Copy number analysis

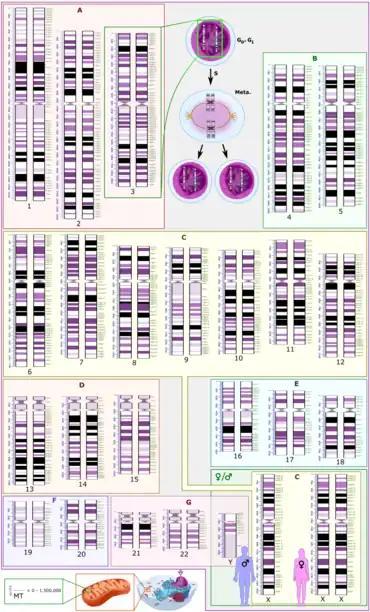
Schematic karyogram of a typical human cell during the G phase in relation to the cell cycle, which is most common phase among human cells, and wherein there will be two pairs of each chromosome (designated 2n), each with one copy of each locus (for a total of 2c). In contrast, at center top it also shows the chromosome 3 pair in metaphase, which is among the phases occurring after DNA synthesis but before cell division, where each chromosome will have two copies of each locus, connected at the centromere, for a total of 2n and 4c.

Copy number analysis is the process of analyzing data produced by a test for DNA copy number variation in an organism's sample. One application of such analysis is the detection of chromosomal copy number variation that may cause or may increase risks of various critical disorders. Copy number variation can be detected with various types of tests such as fluorescent in situ hybridization, comparative genomic hybridization and with high-resolution array-based tests based on array comparative genomic hybridization (or aCGH), SNP array technologies and high resolution microarrays that include copy number probes as well an SNPs. Array-based methods have been accepted as the most efficient in terms of their resolution and high-throughput nature and the highest coverage (choose an array with over 2 million probes) and they are also referred to as virtual karyotype. Data analysis for an array-based DNA copy number test can be very challenging though due to very high volume of data that come out of an array platform.